List of courthouses in the United States

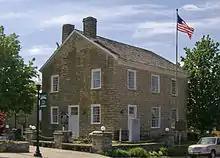
Old Courthouse, Greensburg, KY

The "Old Courthouse", or "Greensburg Courthouse" in Greensburg, Kentucky, built during 1802–04, is the oldest courthouse west of the Alleghenies. Future Kentucky governor Thomas Metcalfe was one of the builders. It is included in the Downtown Greensburg Historic District.